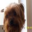
Label: dog